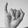
ASL letter: I